Hivange

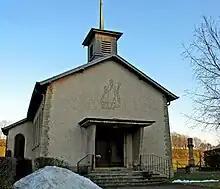
Chapel in Hivange

Hivange is a village in the commune of Garnich, in western Luxembourg. , the village has a population of 123. Nearby is the source of the Mamer.